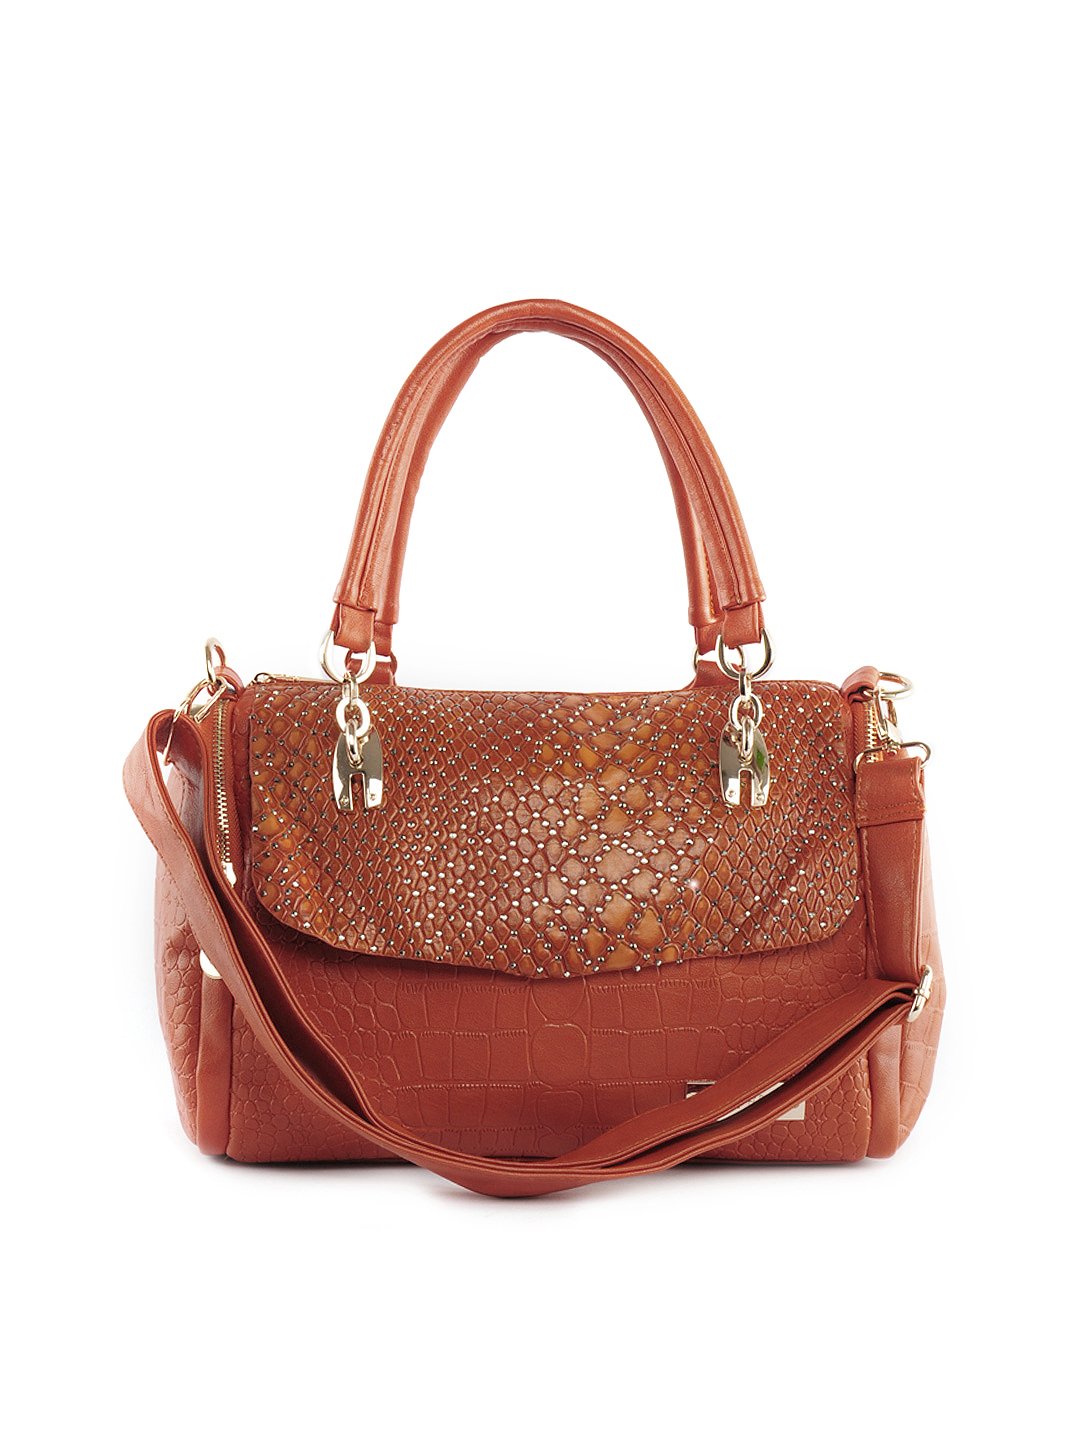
Lino Perros Women Leatherite Orange Handbag
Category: Accessories / Bags / Handbags
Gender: Women
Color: Orange
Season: Winter 2015
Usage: Casual